Benignus of Armagh

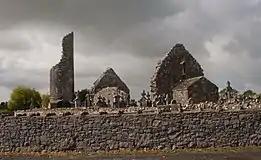

Benignus of Armagh (died 467) was the son of Sesenen, an Irish chieftain in the part of Ireland that is now called County Meath.